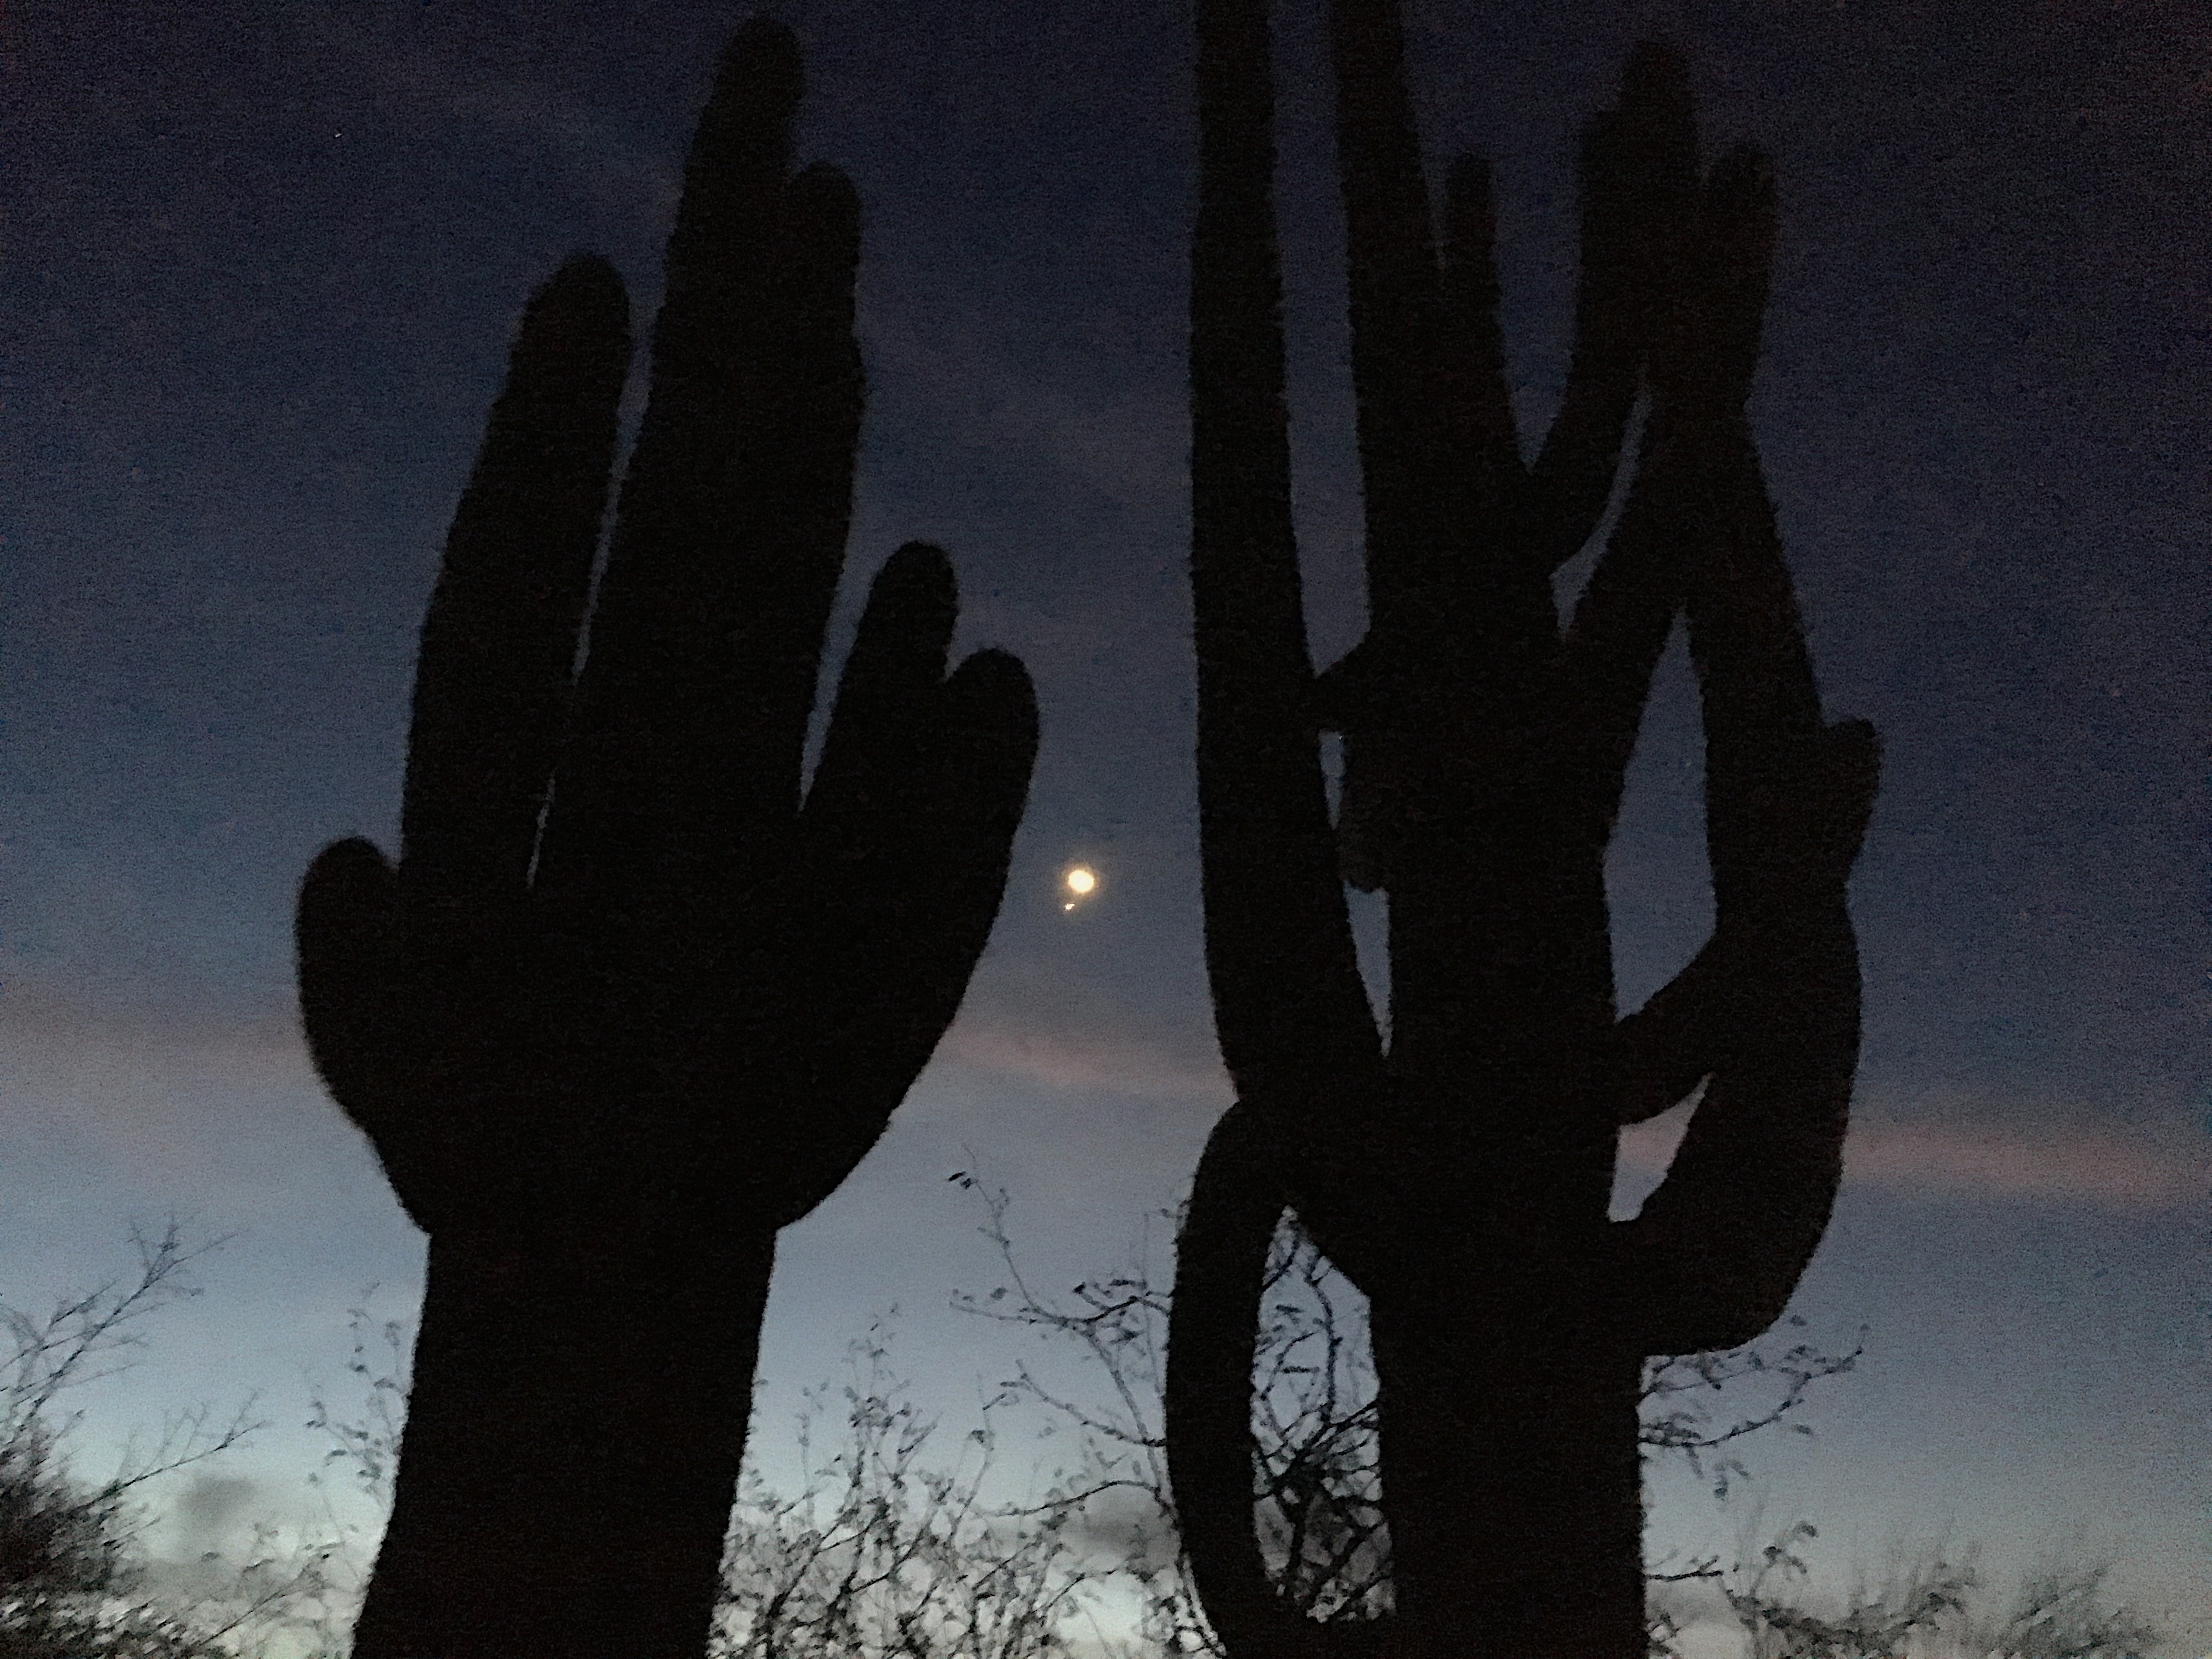
hand, silhouette, shadow, darkness